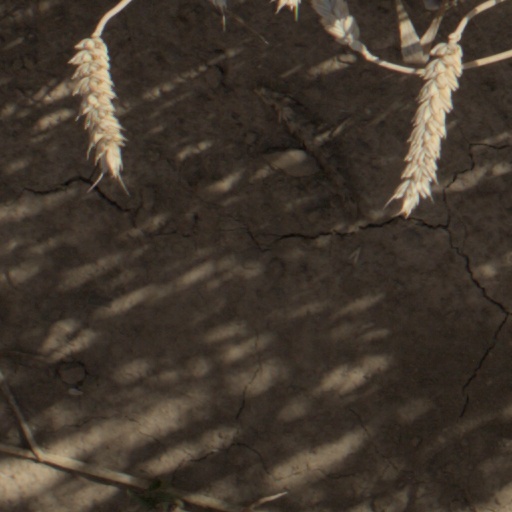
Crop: wheat